Perkins Square Gazebo

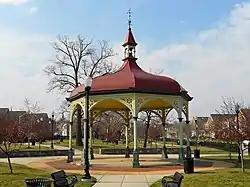
Perkins Square Gazebo, March 2012

Perkins Square Gazebo is a historic gazebo located at Baltimore, Maryland, United States. It is an eight-sided, cast iron, open structure of eclectic Victorian design. It was constructed in 1871 and located in a triangular-shaped park in West Baltimore. It is currently located within the Heritage Crossing townhome community that was constructed on the former site of the Murphy Homes public housing project.